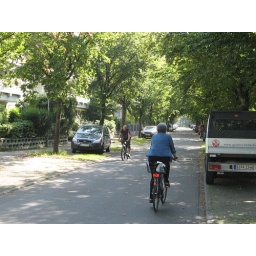
When cars park in bays with trees or grass separation between bays the route is even more attractive for cyclists